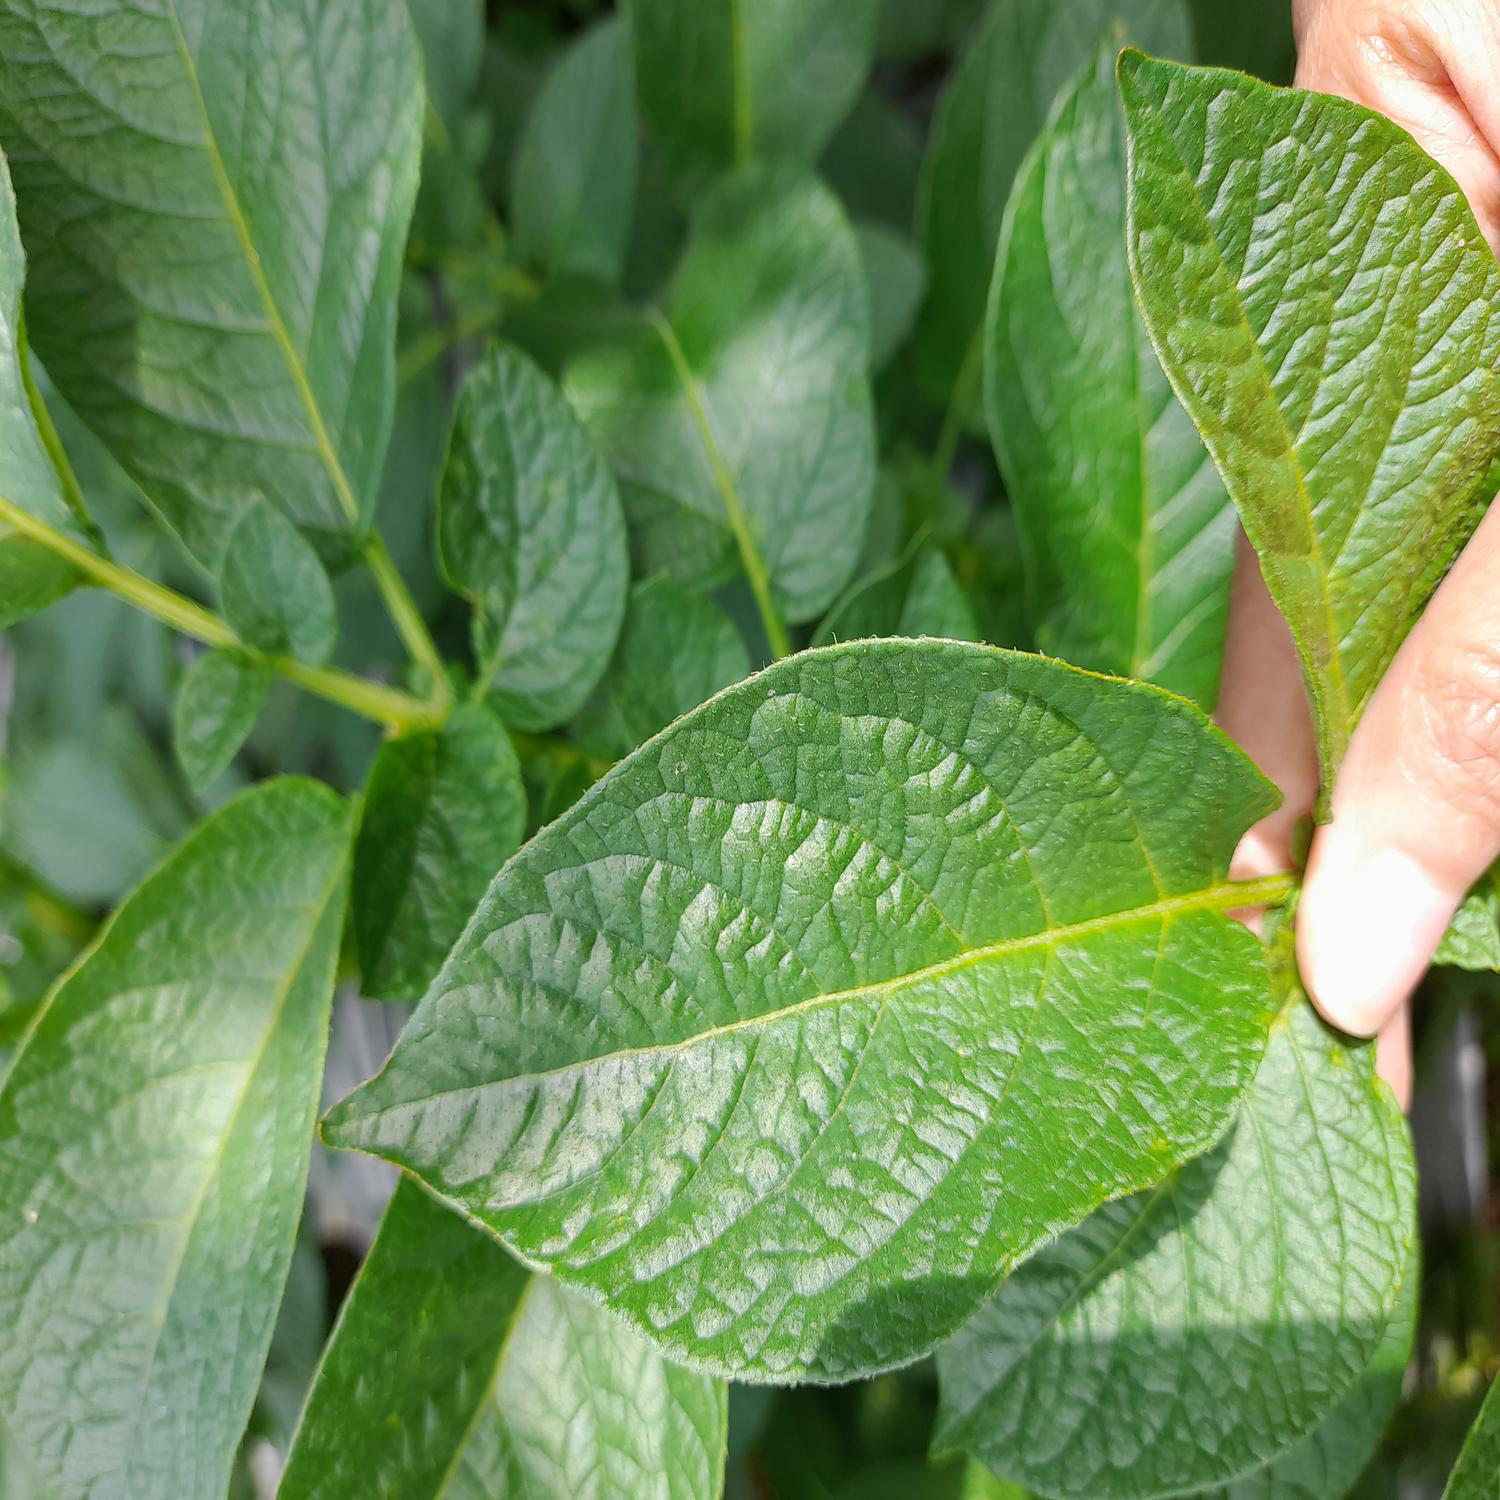
Label: Healthy